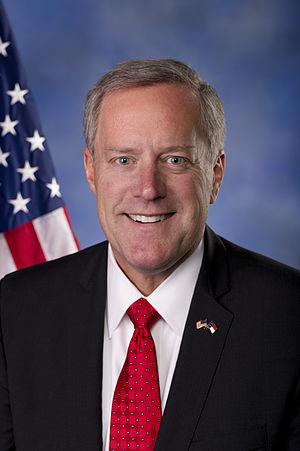
Le chef de cabinet de la Maison-Blanche est le membre de plus haut rang du Bureau exécutif du président des États-Unis. Il est souvent considéré comme l'un des personnages les plus puissants de l'administration présidentielle américaine, quelquefois même surnommé « le second homme le plus puissant de Washington » même si son pouvoir réel varie beaucoup selon les présidences. La fonction la plus proche en France est celle de secrétaire général de la présidence de la République, mais certaines prérogatives rapprochent le Chief of Staff du Premier ministre et du secrétariat général du gouvernement.
Mark Randall Meadows, né le 28 juillet 1959 à Verdun, est un homme politique américain. Membre du Parti républicain, il est élu de la Caroline du Nord à la Chambre des représentants des États-Unis de 2013 à 2020, date à laquelle il devient chef de cabinet de la Maison-Blanche sous le président Donald Trump.
La présidence de Donald Trump, 45ᵉ président des États-Unis, débute le 20 janvier 2017, faisant suite à celle de Barack Obama. Le Parti républicain occupe alors la présidence en plus du Sénat et de la Chambre des représentants, alors qu'il est déjà majoritaire dans les deux assemblées lors du second mandat d'Obama. Durant la campagne, Donald Trump choisit comme colistier le gouverneur de l'Indiana, Mike Pence, qui occupe le poste de vice-président des États-Unis.